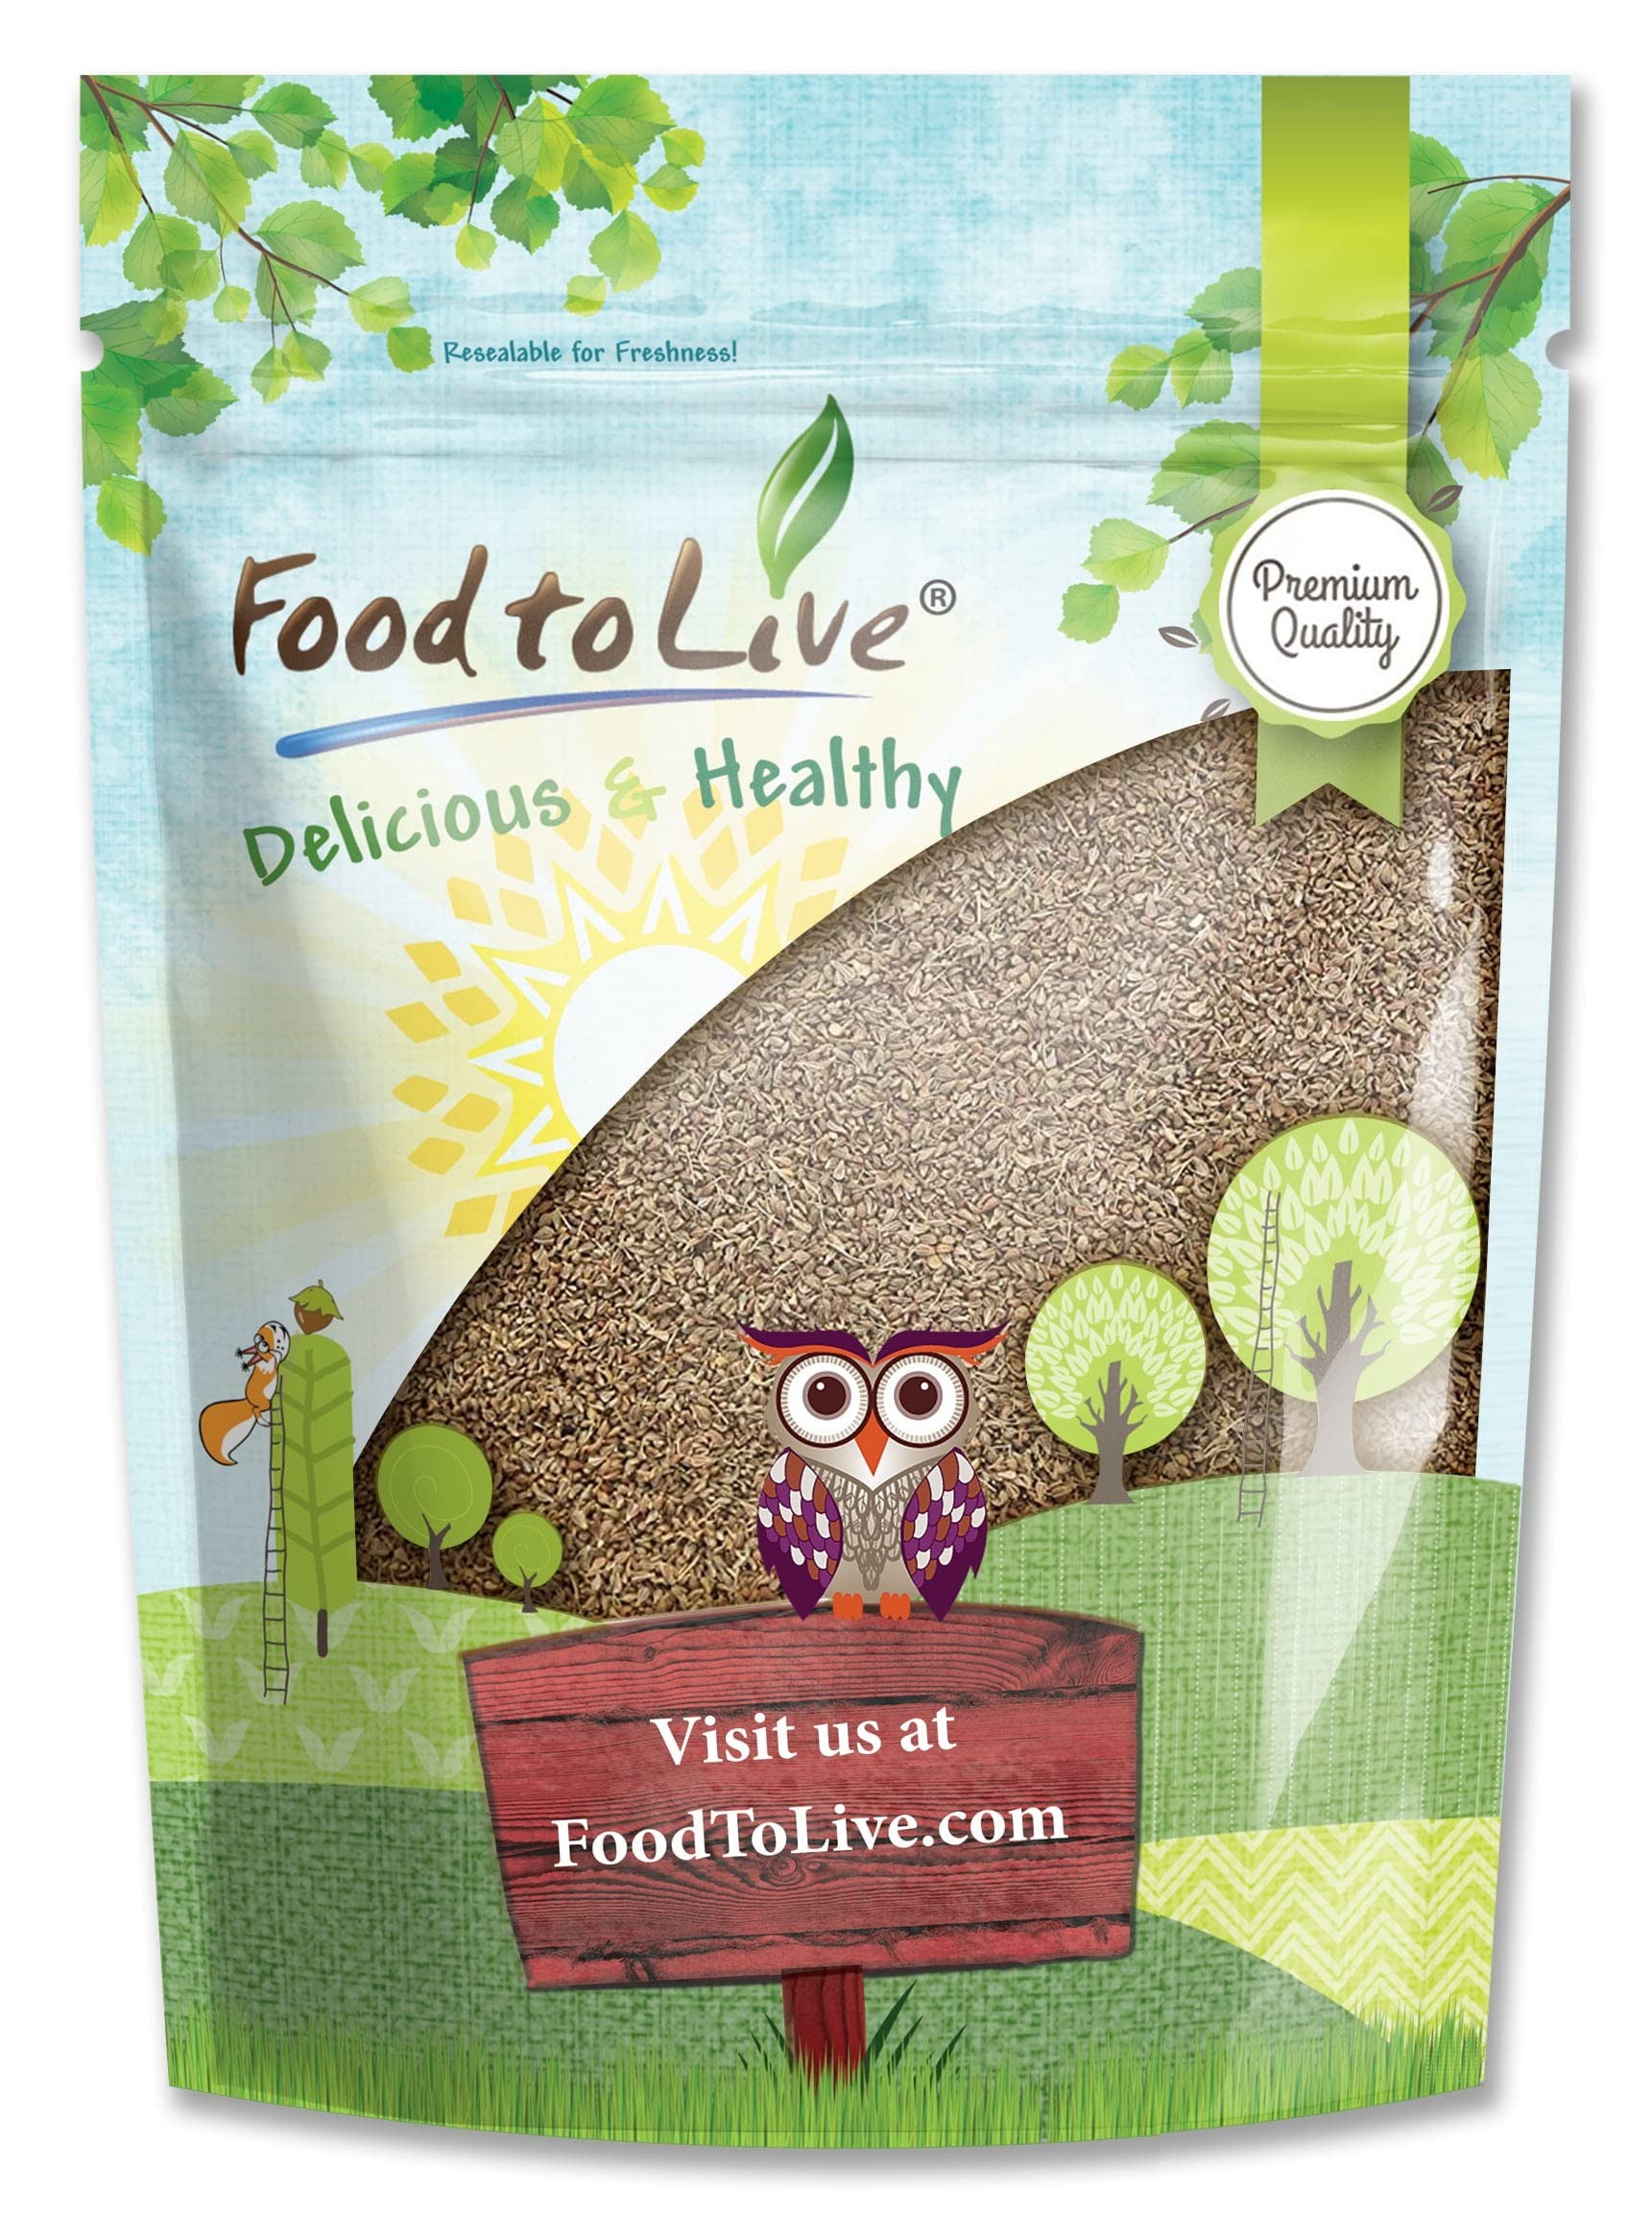
Item Name: Food to Live - Anise Seeds, 2 Pounds Whole Dried Anise Seeds, Kosher, Vegan, Bulk Aniseed Spice. Used in Baked Goods and Beverages, Pairs Well with Seafood and Savory Dishes.
Bullet Point 1: ✔️ PREMIUM QUALITY & KOSHER: Anise Seeds by Food to Live are of Premium Quality and Kosher. They contain no additives, no cholesterol, and are raw.
Bullet Point 2: ✔️ WHOLE ANISE SEEDS: Food to Live Aniseed Spice are whole raw seeds. Don’t confuse these seeds with Anise Star, which is a different plant. Anise seeds can be ground into powder to be mixed into homemade spice mixes.
Bullet Point 3: ✔️ HIGHLY NUTRITIOUS: Anise Seeds are incredibly rich in Potassium. They’re also a great source of Calcium, Magnesium, Vitamin A, and Folate.
Bullet Point 4: ✔️ AUTHENTIC FLAVOR: Food to Live Anise Whole Seeds have an authentic licorice-like flavor. It is super aromatic, sweet, and mildly spicy.
Bullet Point 5: ✔️ VERSATILE SPICE: Anise Seeds work great for both sweet and savory dishes. Add it to marinades, soups, sauces, seafood, meats, grains, and baked goodies. Moreover, Anise Seeds are perfect for enhancing the favor or herbal teas.
Product Description: Our ancestors have celebrated Anise Seeds for their culinary properties, and today you can use this incredible spice to flavor a variety of dishes. Originating from the Nile delta, anise plants became popular all over the Mediterranean region and the Middle-East. Food to Live Anise Seeds are flavorful and can make a great number of your recipes taste fantastic. Nutritional Value No spice can be consumed in large amounts, but flavoring your cooking with anise seeds will provide you with small doses of many essential nutrients. They are exceptionally rich in iron, copper, and manganese. Directions Like any spice, Anise Seeds from Food to Live can be used to enhance the taste of almost any dish. They are often used in soups and stews, as well as marinades and sauces. There are also many great recipes for anise drinks and many Asian countries add this spice to sweets.
Value: 32.0
Unit: Ounce

Price: 20.78